Zbigniew Dłubak

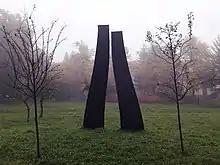
Biennale Form Przestrzennych in Elbląg

In 1945 he returned to Poland, where he took an active part in the reconstruction of Polish artistic life after six years of foreign occupation. He became one of the cofounders of Grupa 55. He also cooperated with various art galleries and artistic groups, among them Krzywe Koło, Współczesna, Mała Galeria, Labirynt, Zamek, Remont, Permafo, and Foto-Medium-Art. Between 1953 and 1972 he was editor-in-chief of the "Fotografia" monthly. He was also a tutor at the National Film School in Łódź and at the Higher School of Fine Arts in Łódź.